Liceo Javiera Carrera

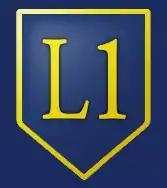
Logo of the high school

Liceo Javiera Carrera or Liceo N°1 de Niñas de Santiago is a high school for girls in Santiago, Chile.